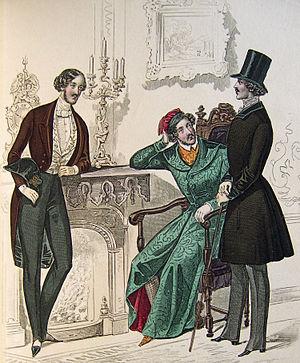
Charvet Place Vendôme, également appelée Charvet, est une entreprise française de création et de confection de vêtements sur mesure et de prêt-à-porter de luxe, pour hommes et pour femmes, notamment le linge, les cravates et les costumes. Fondée en 1838, elle a été le premier chemisier à ouvrir un commerce spécialisé. Depuis le XIXᵉ siècle, elle est spécialisée dans la fourniture de vêtements sur mesure aux rois, princes et chefs d'État. Son unique établissement est situé au 28, place Vendôme, à Paris.